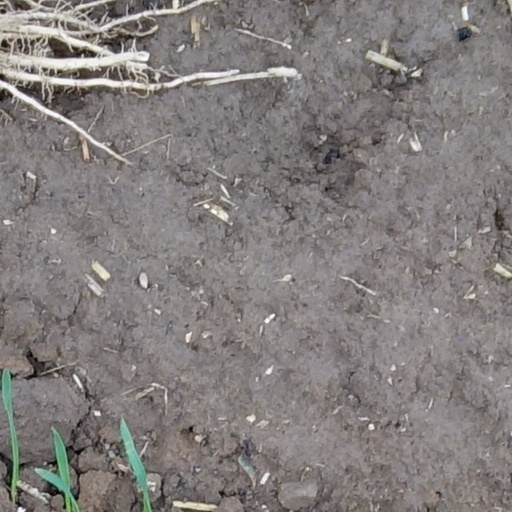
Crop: wheat